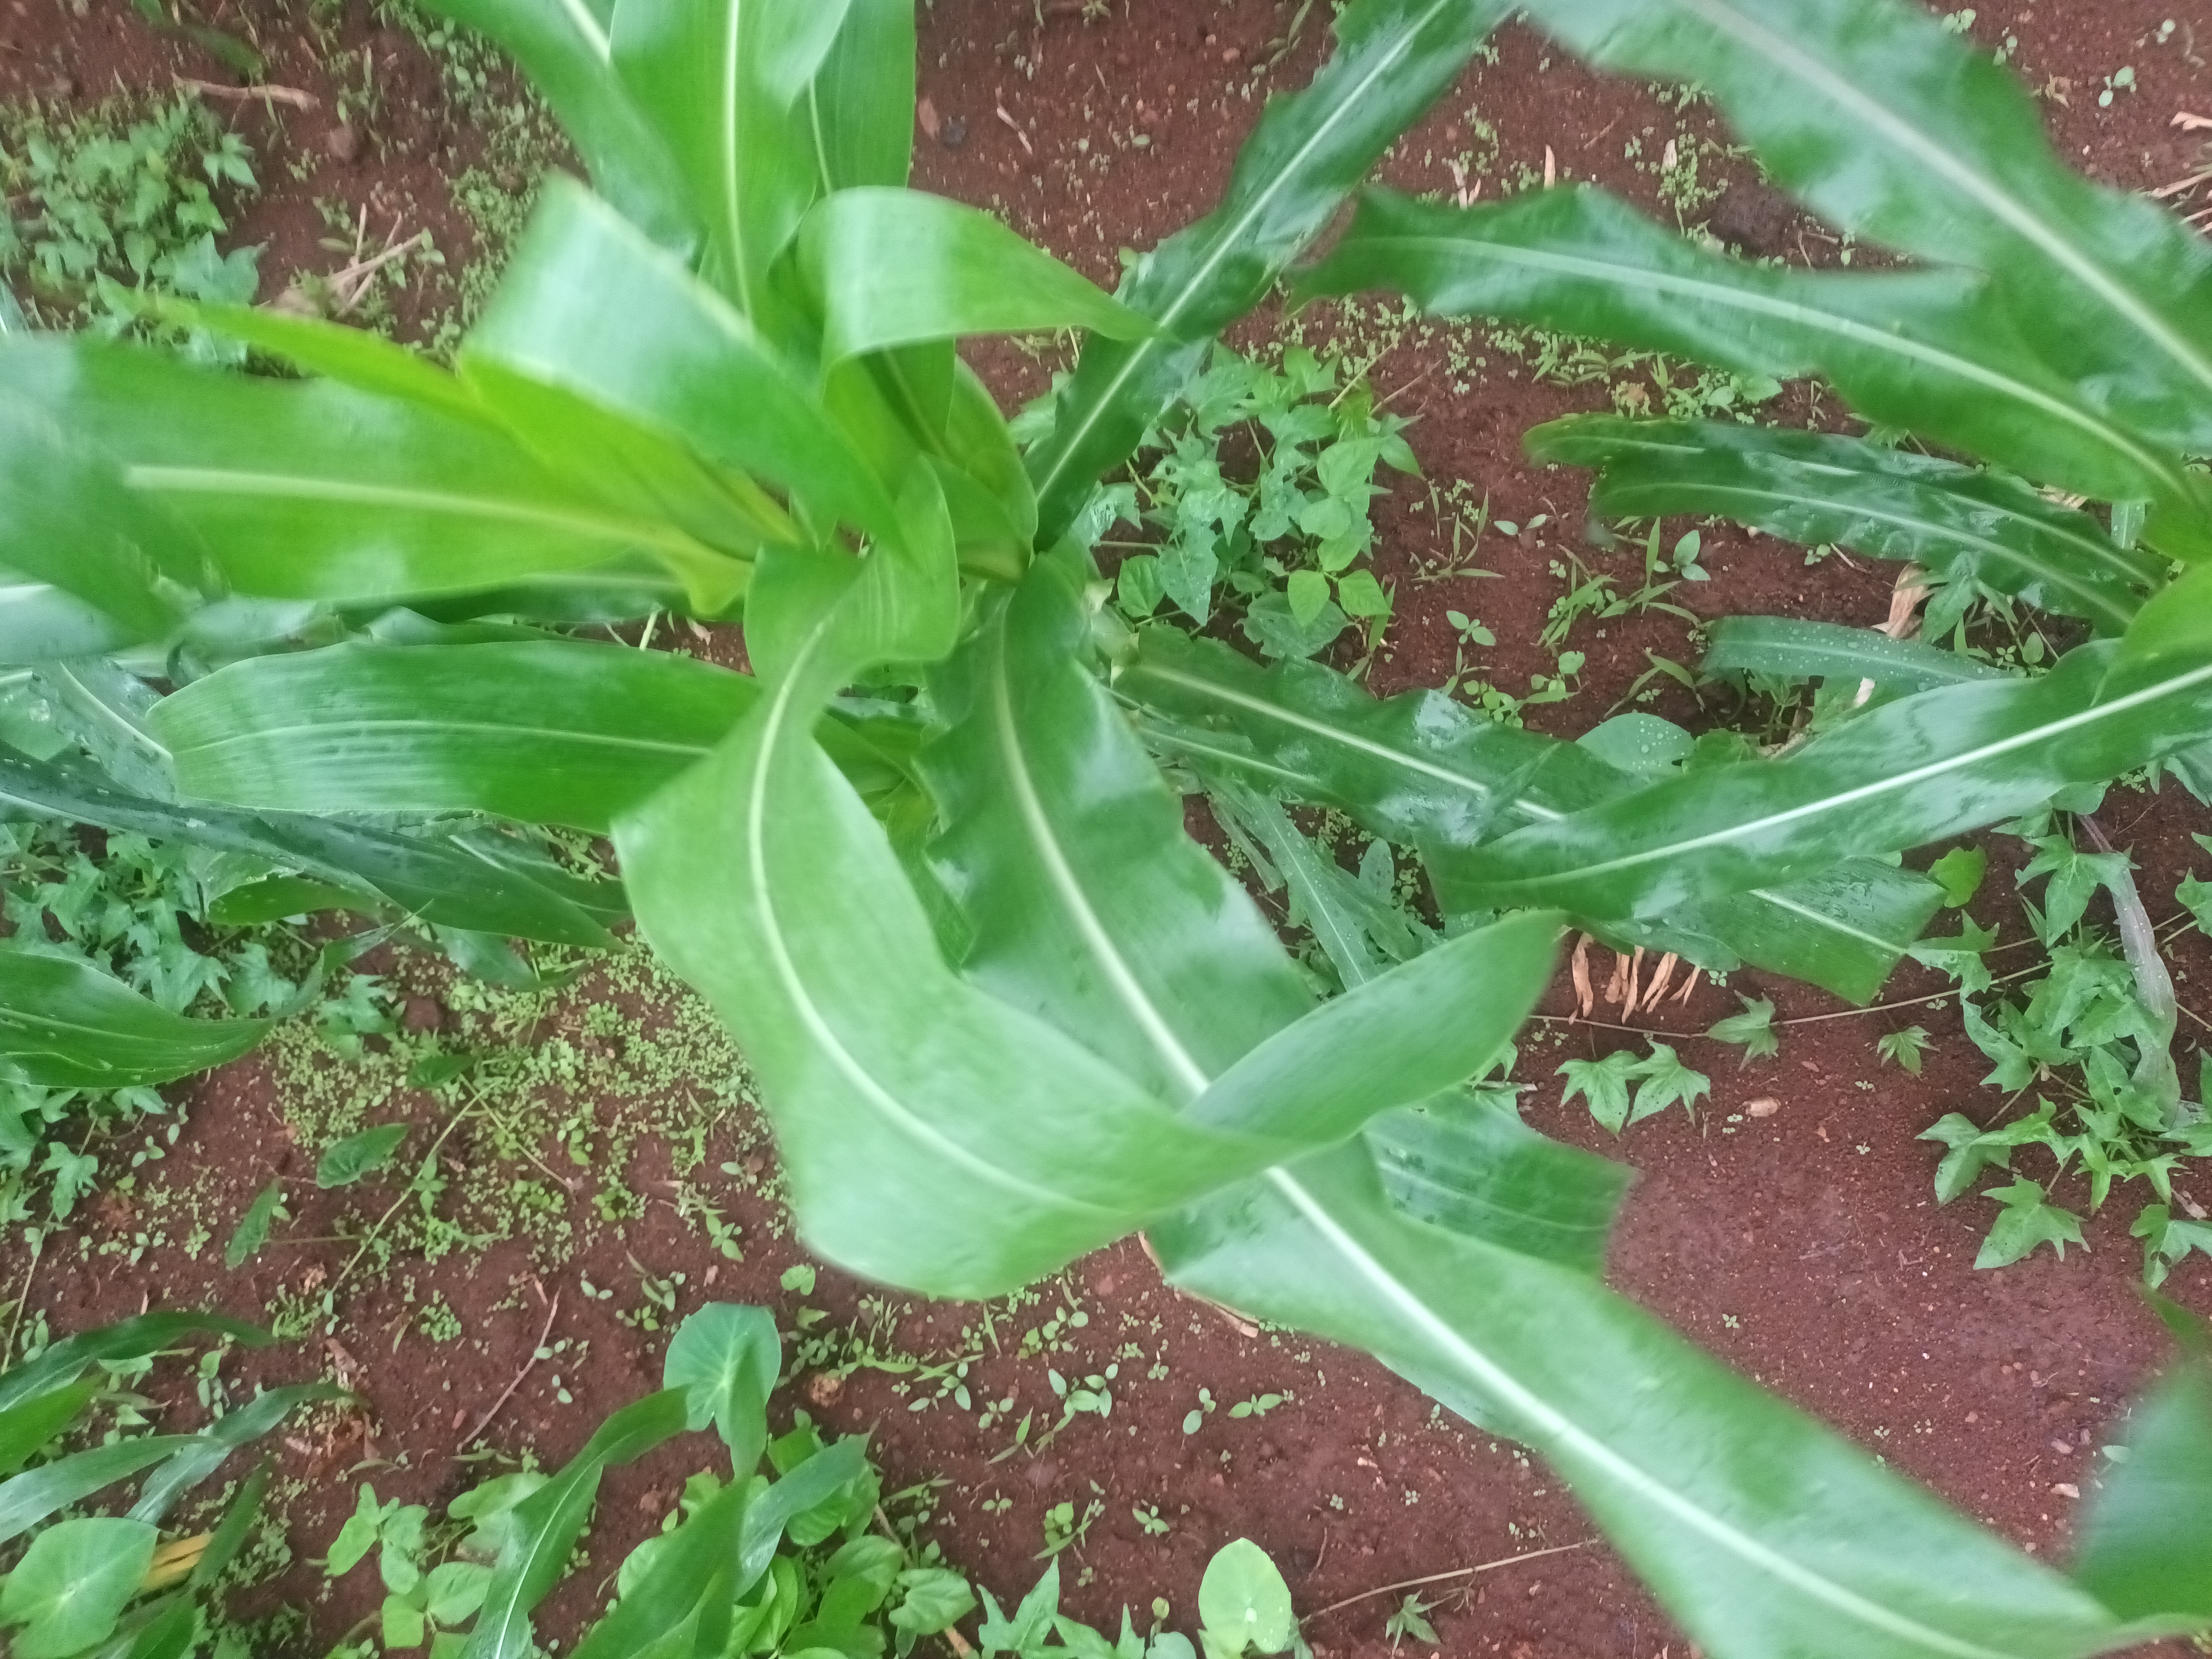
Label: healthy